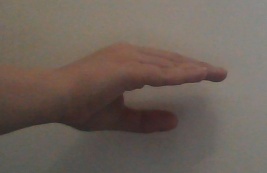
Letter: jeem